Canadian art

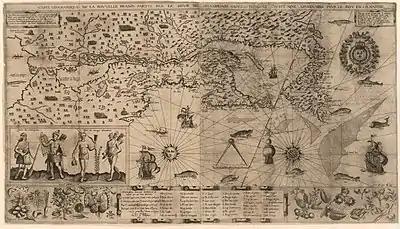
Map of New France made by Samuel de Champlain in 1612.

Early explorers such as Samuel de Champlain made sketches of North American territory as they explored. They also documented conflicts between European colonizers and Indigenous peoples. For instance, a drawing by Champlain, published in 1613, depicts the battle between Champlain's party and the Haudenosaunee that took place in present-day Lake Champlain in 1609.